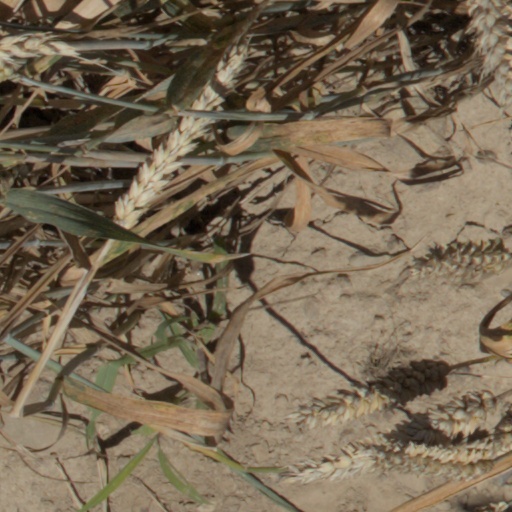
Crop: wheat